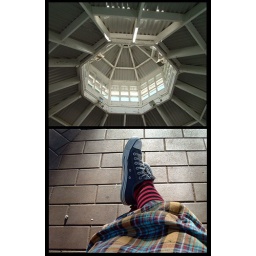
up: under the roof of the gazebo.down: my legs and the floor of the gazebo.